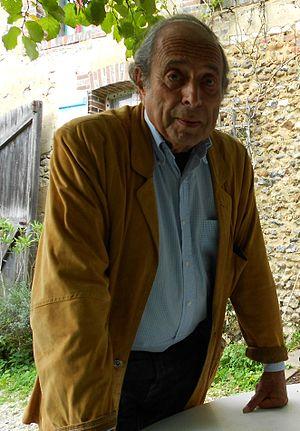
Le poète Jean-Clarence Lambert en 2013
Jean-Pierre Vielfaure est un artiste peintre et graveur français de l'École de Paris, également cinéaste, né à Alger le 9 juin 1930, mort à Ivry-sur-Seine le 27 avril 2015.
Jean-Clarence Lambert né le 24 juillet 1930 à Paris est un poète, essayiste, critique d'art et traducteur français.